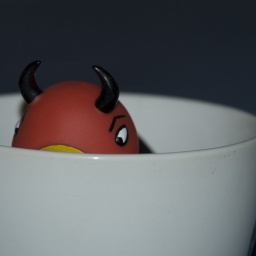
Devil duck in a cup